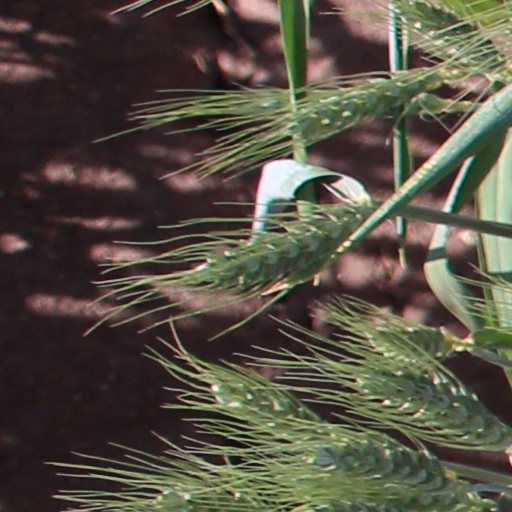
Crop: wheat